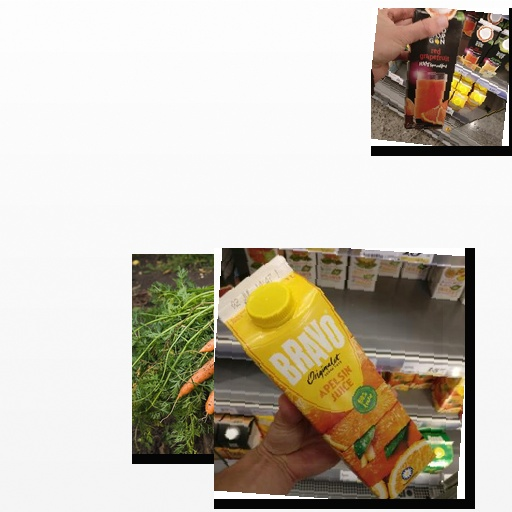
Food items: carrot, red_grapefruit_juice, orange_juice